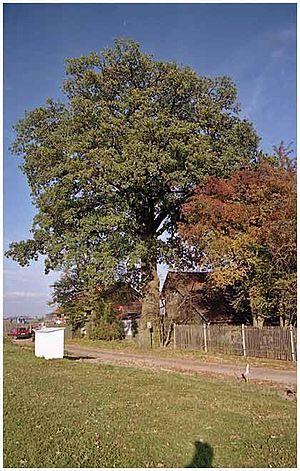
Střezetice est une commune du district et de la région de Hradec Králové, en République tchèque. Sa population s'élevait à 378 habitants en 2017.